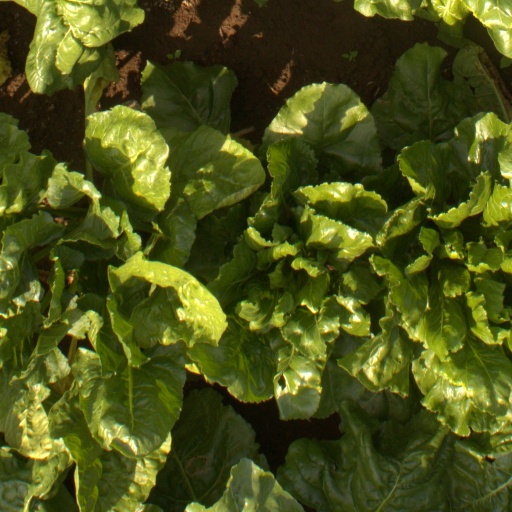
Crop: sugar beet